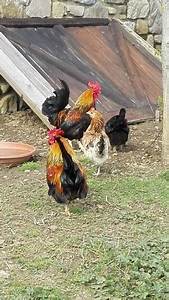
Label: gallina